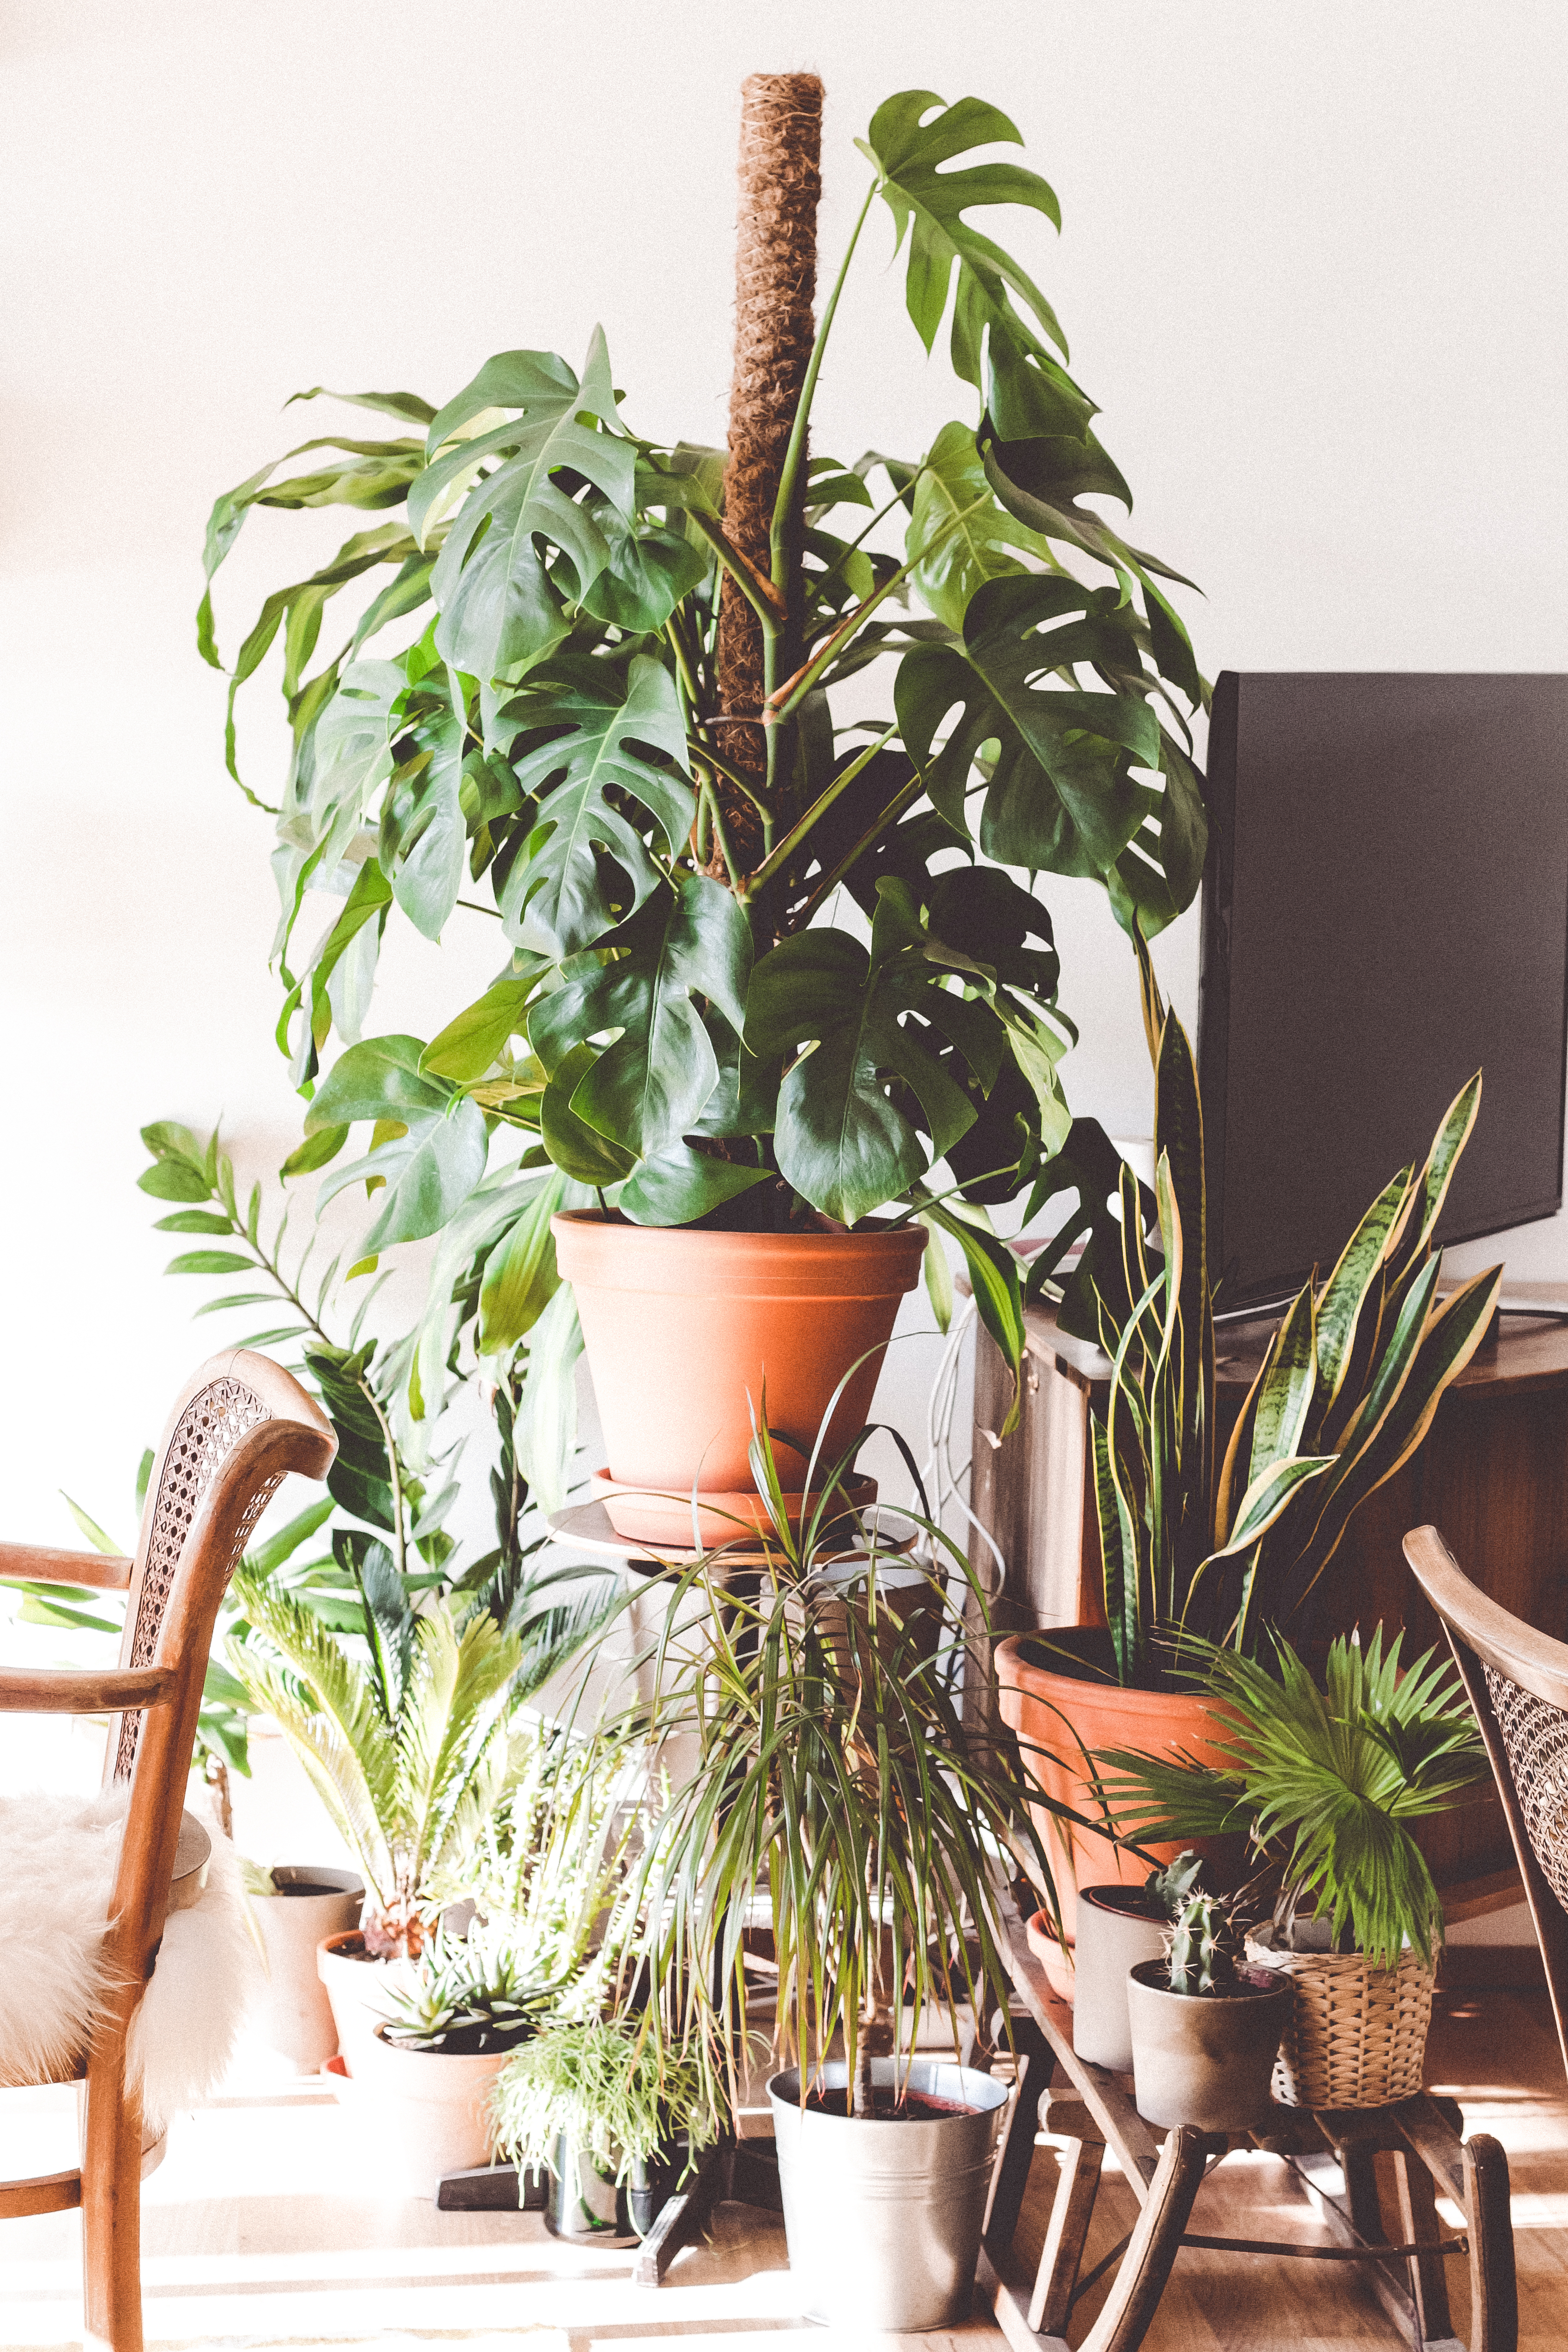
branch, plant, flower, green, produce, botany, twig, houseplant, flowerpot, floristry, bonsai, flowering plant, floral design, land plant, arecales, flower arranging, urban jungle, urban living